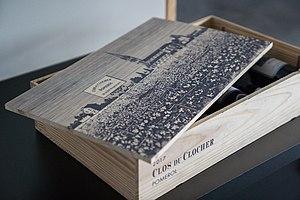
La caisse bois sans clous du Clos du Clocher
Le Clos du Clocher est un vin rouge français de l’appellation d’origine contrôlée Pomerol, dans la région viticole de Bordeaux.